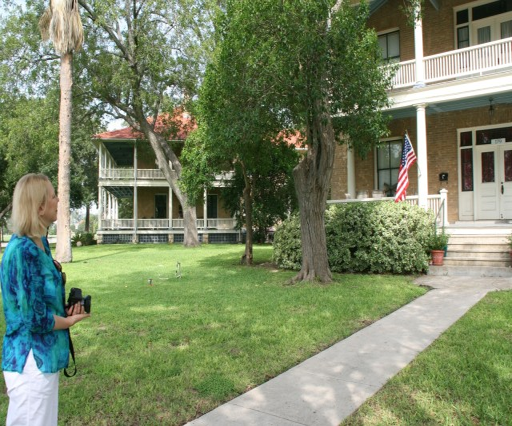
woman , granddaughter of politician , tours the home her grandparents lived in during the early 1940s .